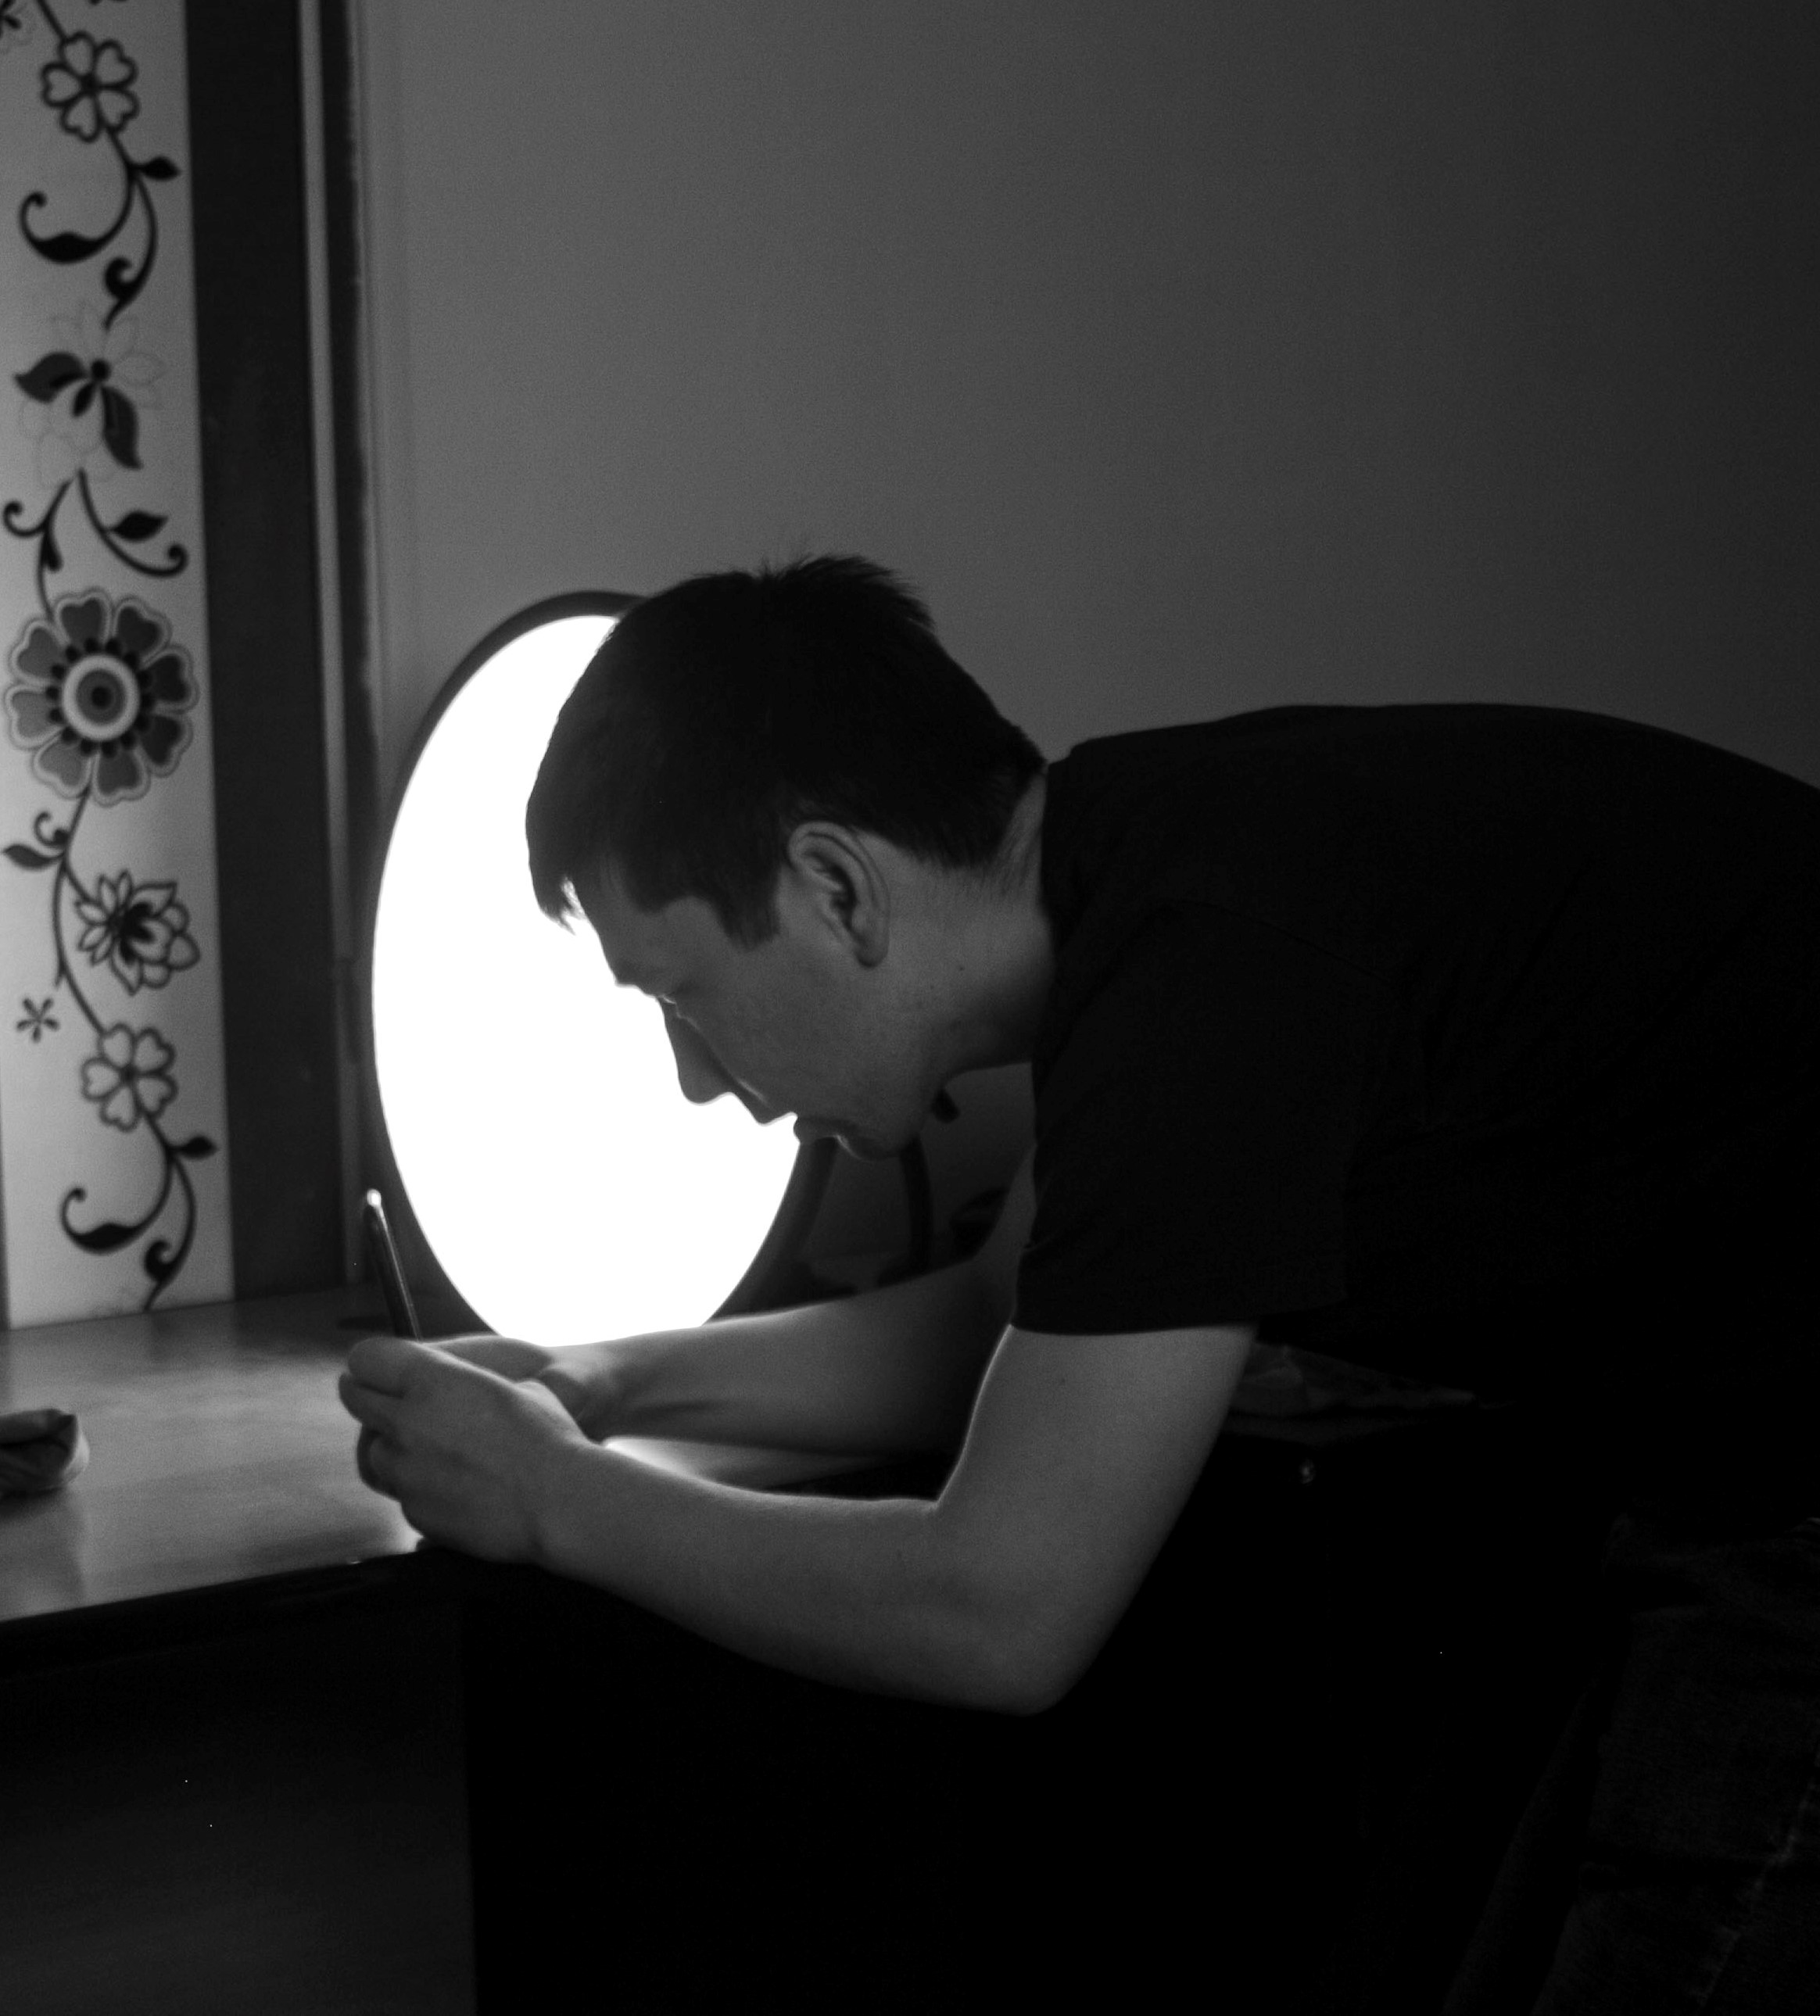
man, flash photography, gesture, elbow, black and white, Tints and shades, comfort, monochrome, monochrome photography, window, font, darkness, sitting, room, shadow, still life photography, human leg, backlighting, t shirt, lighting accessory, visual arts, eyewear, silhouette